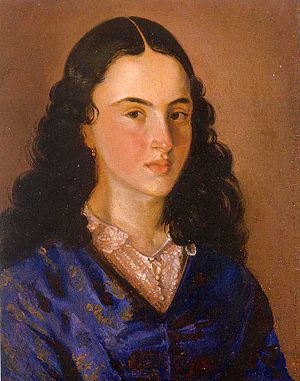
Policarpa Salavarrieta
Policarpa Salavarrieta
Policarpa Salavarrieta, også kaldet La Pola var en colombiansk syerske. Hun blev henrettet i 1817.